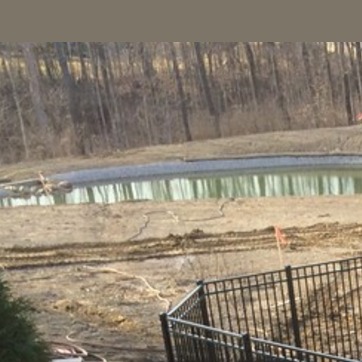
Material: water